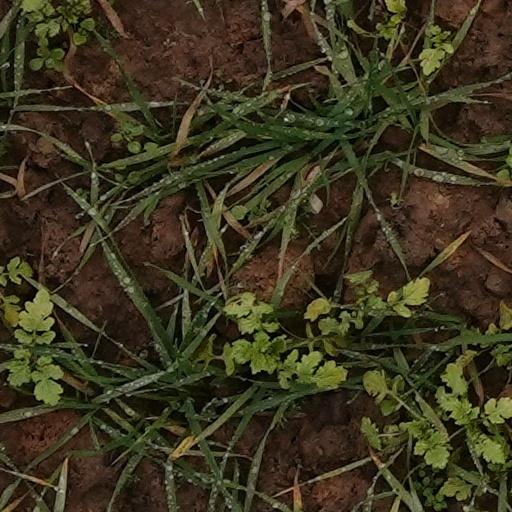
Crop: wheat